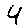
Label: 4